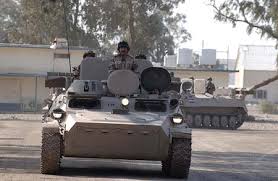
Label: MT_LB